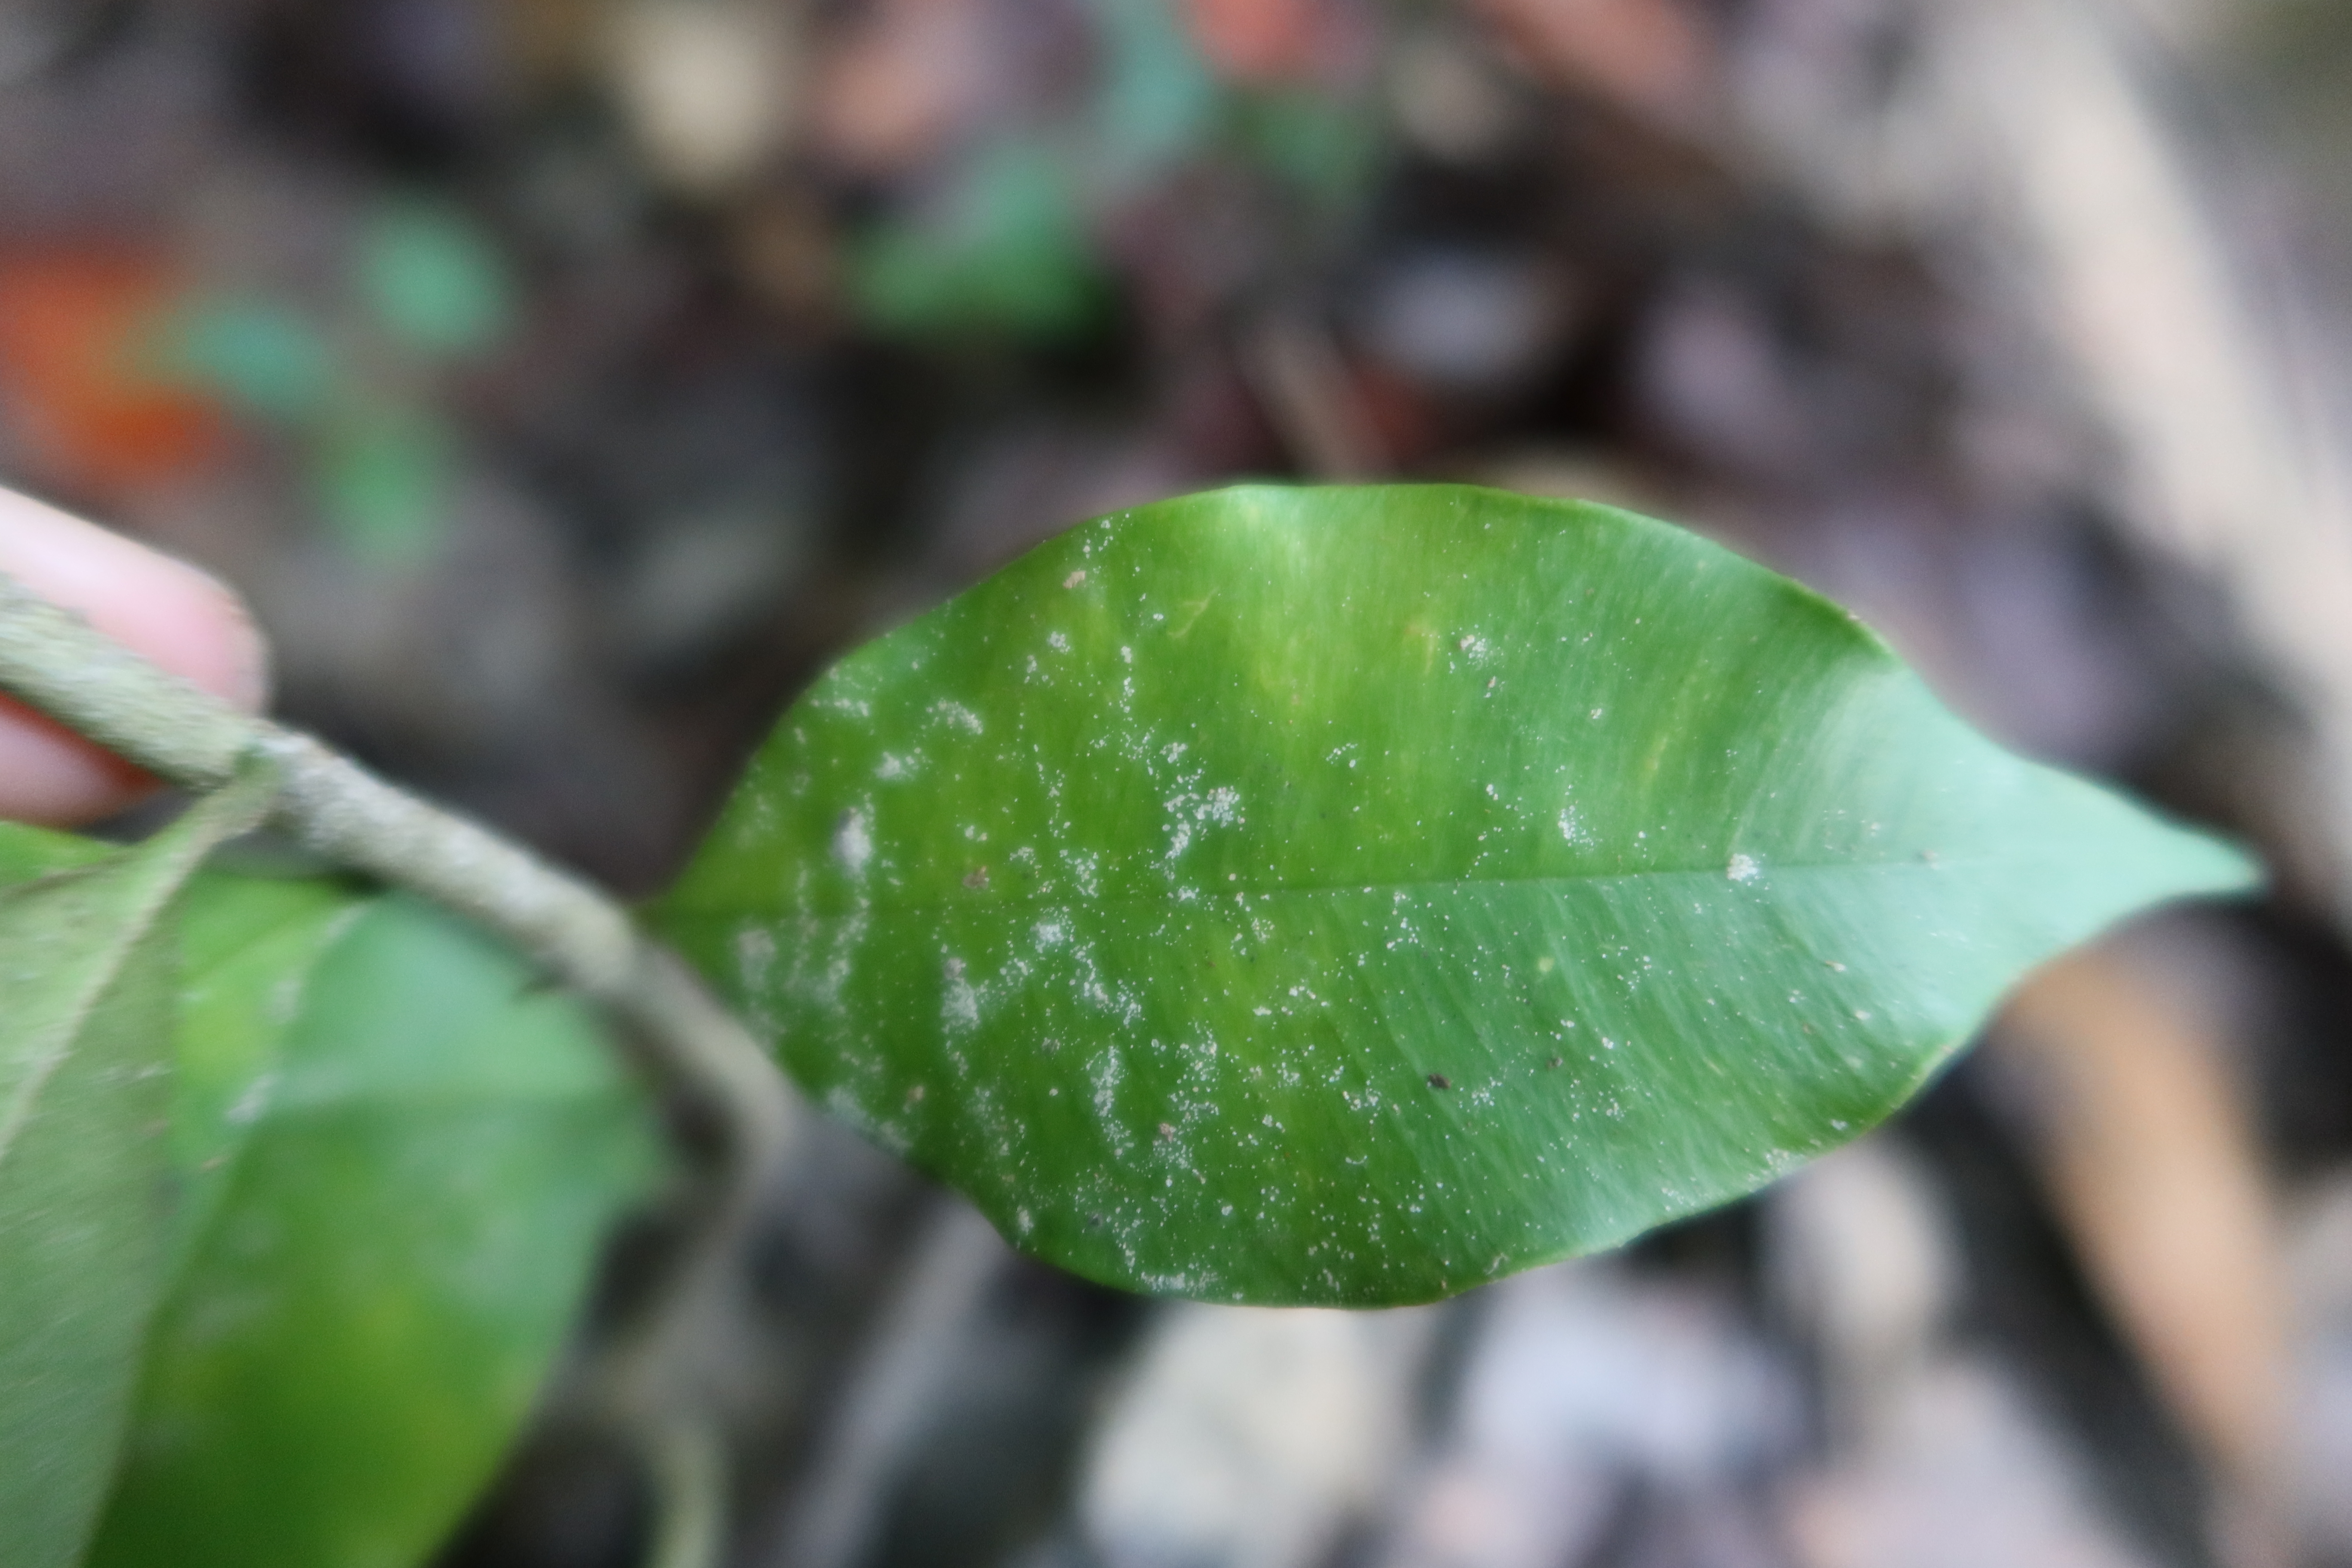
Label: Mealy bugs